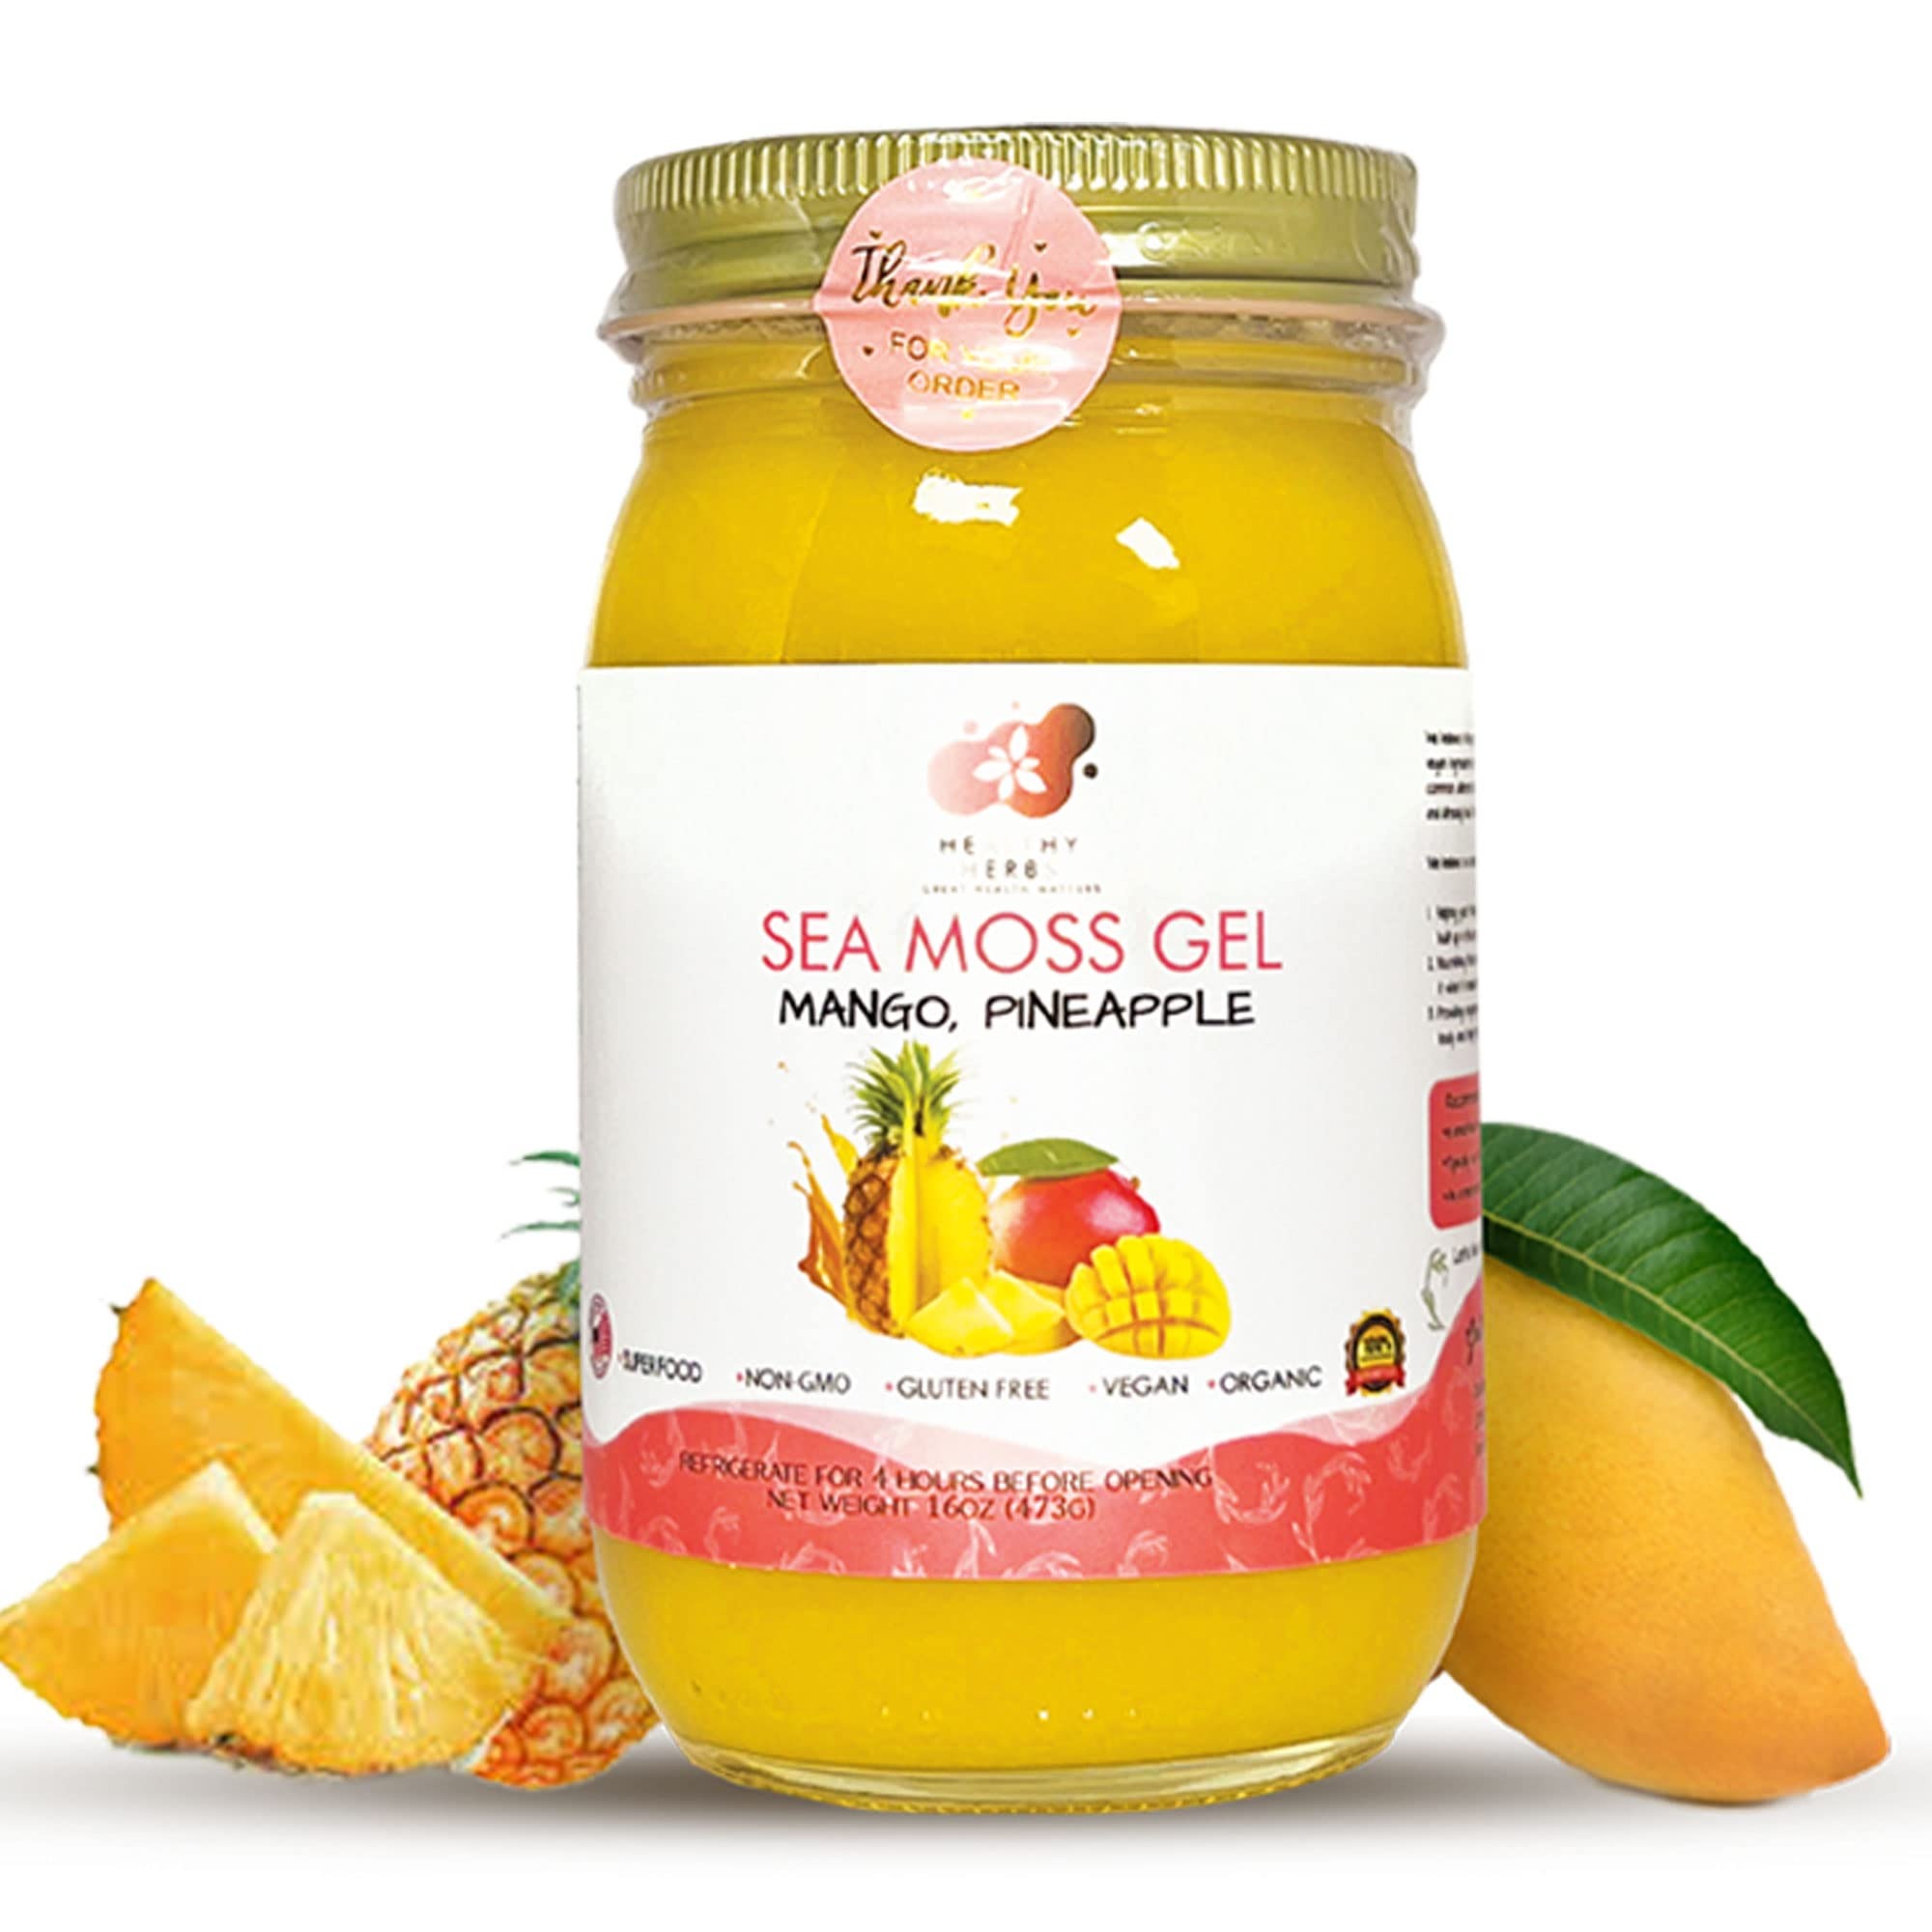
Item Name: Healthy Herbs Sea Moss Gel (Sweet Mango Pineapple) Wildcrafted From Jamaican St Lucia Gold Seamoss | Wild-Harvested Superfood Rich In Essential Vitamins & Minerals | Vegan, Non-GMO, US-Made (16 oz.)
Bullet Point 1: ✅ [Sweet Mango Pineapple Fusion]: Savor the tropical bliss of sweet mango and pineapple harmoniously blended with sea moss & monk fruit, creating a refreshing, flavor-packed experience.
Bullet Point 2: ✅ [Nutrient-Rich Sea Moss Gel]: Our organic sea moss gel is rich in essential nutrients like selenium, manganese, B-complex, vitamins A, C, E, G, K, and more. It boosts energy and strengthens the immune system through cellular regeneration.
Bullet Point 3: ✅ [Natural Superfood]: Our premium, pre-washed, wildcrafted Irish sea moss gel is a nutrient-dense superfood, beneficial for both body and brain health.
Bullet Point 4: ✅ [Versatile Usage]: Ideal for Smoothies, Shakes, Teas, Juices, Soups, and Desserts, our Dr. Sebi sea moss gel is tasteless and won't alter the flavor of your foods. It also serves as a natural moisturizer, hair conditioner, and face mask.
Bullet Point 5: ✅ [Sustainably Harvested]: Sourced from St. Lucia's coasts, our Irish sea moss gel is all-natural, free from additives, meticulously cleaned, and odorless, ensuring top quality.
Bullet Point 6: ✅ 100% SATISFACTION GUARTANTEE: We are committed to creating the highest quality sea moss products available. If you're not happy with your order, contact us for a no-questions-asked resolution. Note: FDA Disclaimer - These statements have not been evaluated by the FDA. This product is not intended to diagnose, treat, cure, or prevent any disease.
Product Description: Sea Moss Gel - Sweet Pineapple Mango: Experience the wellness power of Healthy Herbs Sea Moss Gel, a premium, organic product crafted from 100% wildcrafted sea moss harvested directly from the Caribbean Sea, specifically the pristine coasts of St. Lucia. Prepared in a clean environment, our sea moss gel is made fresh to order, ensuring top quality and potency. This nutrient-rich sea moss gel, recommended by renowned Honduran herbalist Dr. Sebi, is packed with essential vitamins and minerals including iron, calcium, potassium, magnesium, and B-complex vitamins, along with Vitamins A, B, C, D, E, and K. It's designed to seamlessly integrate into your daily diet – dissolve it effortlessly into foods, drinks, shakes, smoothies, or use it as a paste. Just 2 tablespoons per day can enhance your physical health, energy levels, and overall well-being. Ideal for those seeking natural thyroid support, respiratory health, improved joint function, boosted metabolism, and digestive aid, our sea moss gel is a versatile and powerful addition to any health-conscious lifestyle.
Value: 16.0
Unit: Ounce

Price: 33.91